Evil Brain from Outer Space

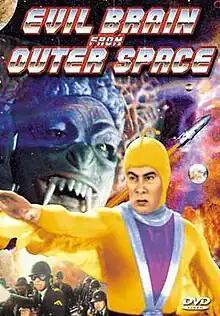
Alpha Video DVD cover art

Evil Brain from Outer Space is a 1964 film edited together for American television from films #7, #8 and #9 of the 1957/1958 Japanese Super Giant film series.